Turbomixer

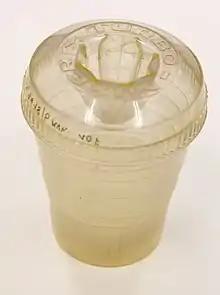
Turbo mixer owned by the Museum Europäischer Kulturen

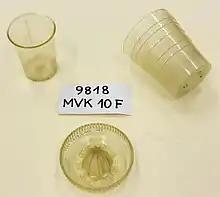
parts of the Turbo mixer

A Turbo mixer, also known as a high speed mixer or a tank mixer, is a type of industrial mixer that uses PVC for mixing raw materials to form a free-flowing powder blend.